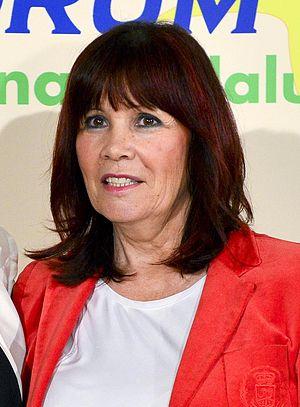
Micaela Navarro Garzón, née le 2 septembre 1956 à Andújar, est une femme politique espagnole membre du Parti socialiste ouvrier espagnol. Elle est présidente du PSOE du 27 juillet 2014 au 28 septembre 2016.
Pedro Sánchez Pérez-Castejón [ˈpeðɾo ˈsant͡ʃeθ ˈpeɾeθ kasteˈxon] est un homme d'État espagnol, né le 29 février 1972 à Madrid. Membre du Parti socialiste ouvrier espagnol, il est président du gouvernement depuis le 2 juin 2018.